Brigada Specială de Intervenție a Jandarmeriei

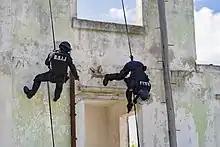
BSIJ soldiers training in the kill house.

In 2005, the BSIJ became the specialized military structure of the Ministry of Internal Affairs with the role of combating terrorism and crime, ensuring public order, and fulfilling international missions following the commitments assumed by the state. The Brigade has various specialized personnel including divers, paratroopers, and pyrotechnicians. The BSIJ acts in cooperation with all other structures of the Romanian Ministries in order to combat organized crime networks for human trafficking, drug trafficking, and cybercrime. It also has the task of implementing the warrants issued by judicial bodies.